2011 FA Trophy final

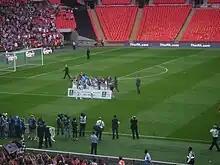
Darlington players celebrate their victory after the trophy presentation

After 58 minutes Darlington had an excellent chance to take the lead. John Campbell broke clear down the left hand side of the pitch and crossed low for Tommy Wright; the striker took too long, however, and Mansfield were able to clear for a corner. Both sides traded attacks, none of which came to much, before Darlington were awarded an 89th minute free-kick 25 yards out, following an unfair challenge on Verma. Marc Bridge-Wilkinson took the free-kick, which clattered against Marriott's right hand post, with the Mansfield 'keeper well beaten.